LUT University

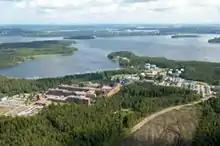
Aerial view of the LUT Lappeenranta campus

In the 1950s, the Finnish government noticed that the country lacked accessible higher education, with most of the universities in Finland at that time being located in Helsinki and a few other cities that were largely out of reach for the average Finn. This caused a reform of the higher education system in Finland that would eventually lead to the creation of several universities in the following decades. The Finnish government made plans to establish the University of Eastern Finland in various cities, eventually landing on Lappeenranta, Kuopio and Joensuu as candidate cities. It was recognized that each city needed a university, but were too small population wise to support a complete university, hence the future university would be split, with each city teaching a specific subject, with the engineering and technical education being placed in Lappeenranta. The three new universities would be called Lappeenrannan teknillinen korkeakoulu (LTKK), Kuopion Korkeakoulu (University of Kuopio), and Joensuun Korkeakoulu (University of Joensuu). LTKK was the third and newest technical university, after TKK and TTKK.